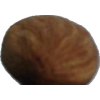
Label: Almonds 1